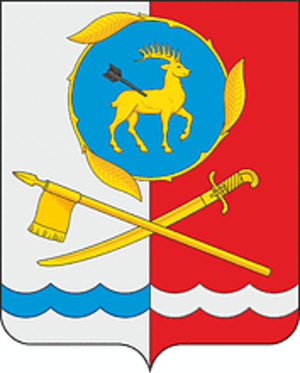
Kamensk-Chakhtinski est une ville de l'oblast de Rostov, en Russie. Sa population s'élevait à 92 989 habitants en 2013.